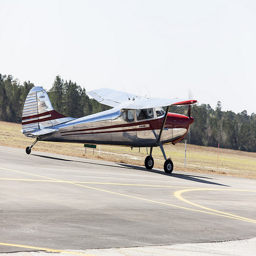
A metallic airplane sitting on top of a runway.
An airplane with wheels and propeller is turning as it sits on the runway.
A plant sitting parked on the cement near a tree line.
A small airplane waits on a runway in front of a row of trees.
A small plane is parked on a tarmac.